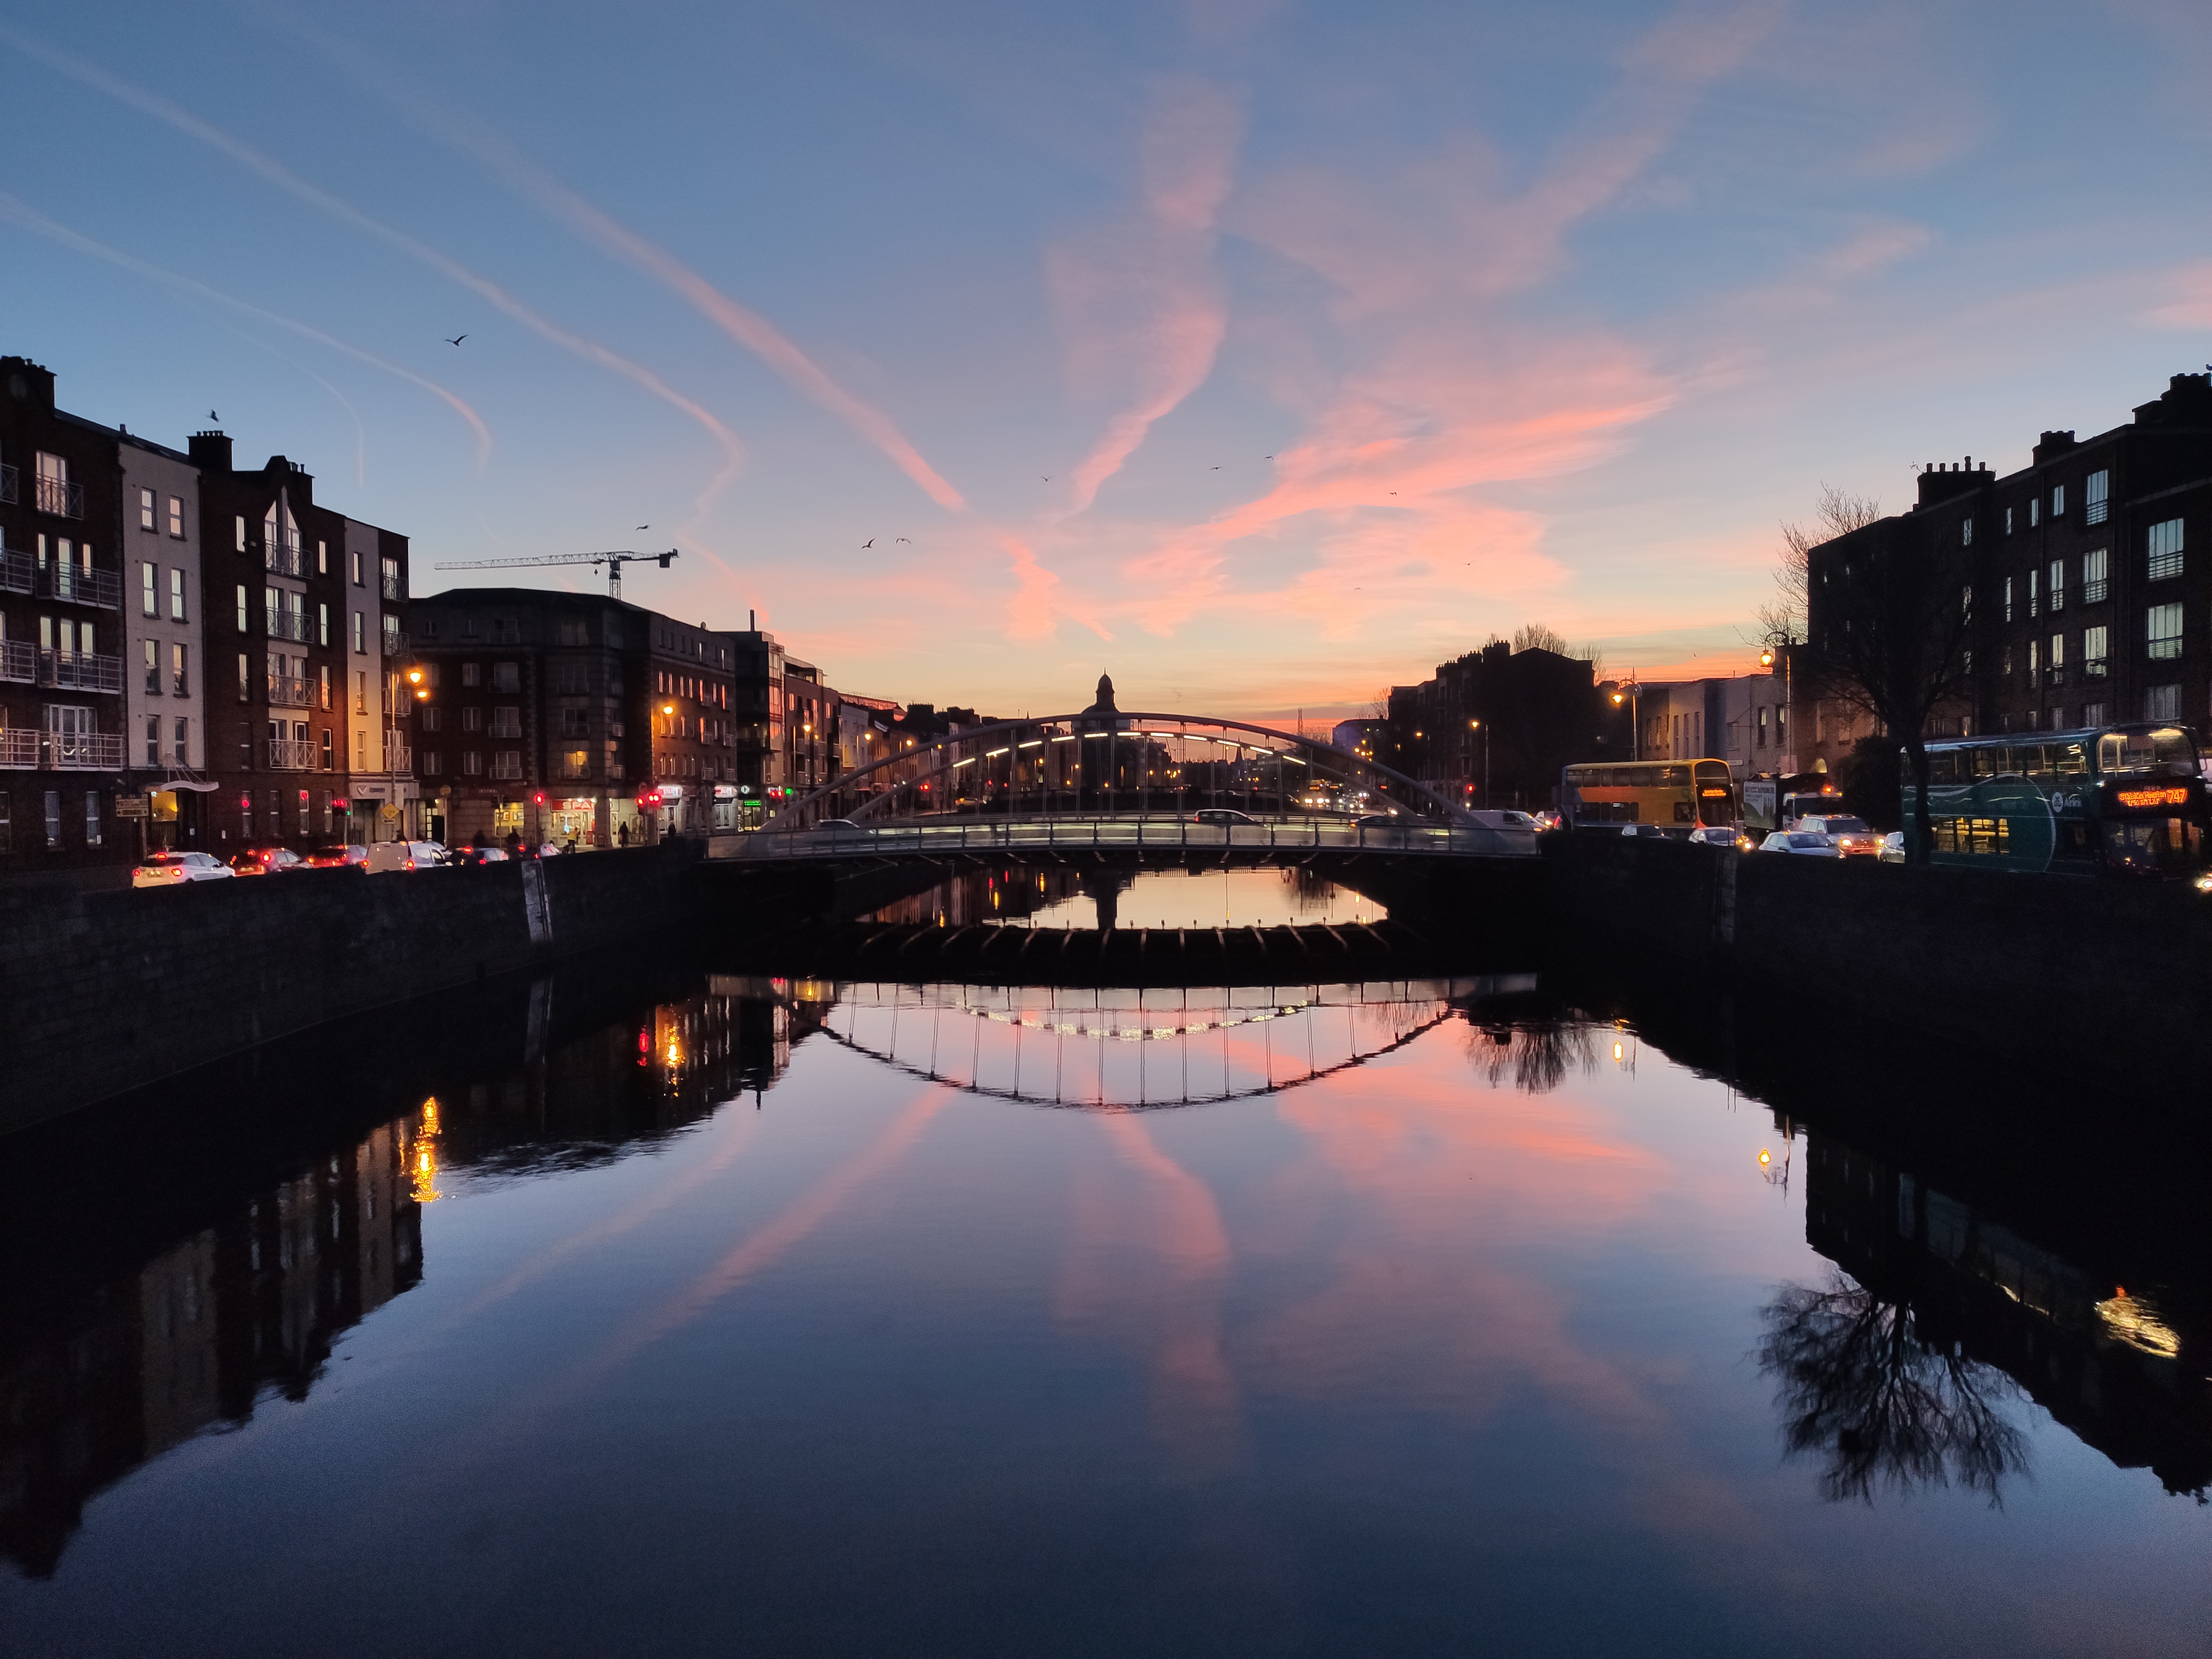
dublin, river, sky, cityscape, ireland, liffey river, water, bridge, dusk, dawn, europe, quiet, buildings, city, town, reflection, waterway, canal, cloud, evening, urban area, morning, daytime, night, sunset, human settlement, metropolitan area, architecture, channel, horizon, reflecting pool, tree, bank, photography, watercourse, sunrise, landscape, winter, building, mountain, metropolis, skyline, meteorological phenomenon, tourism, symmetry